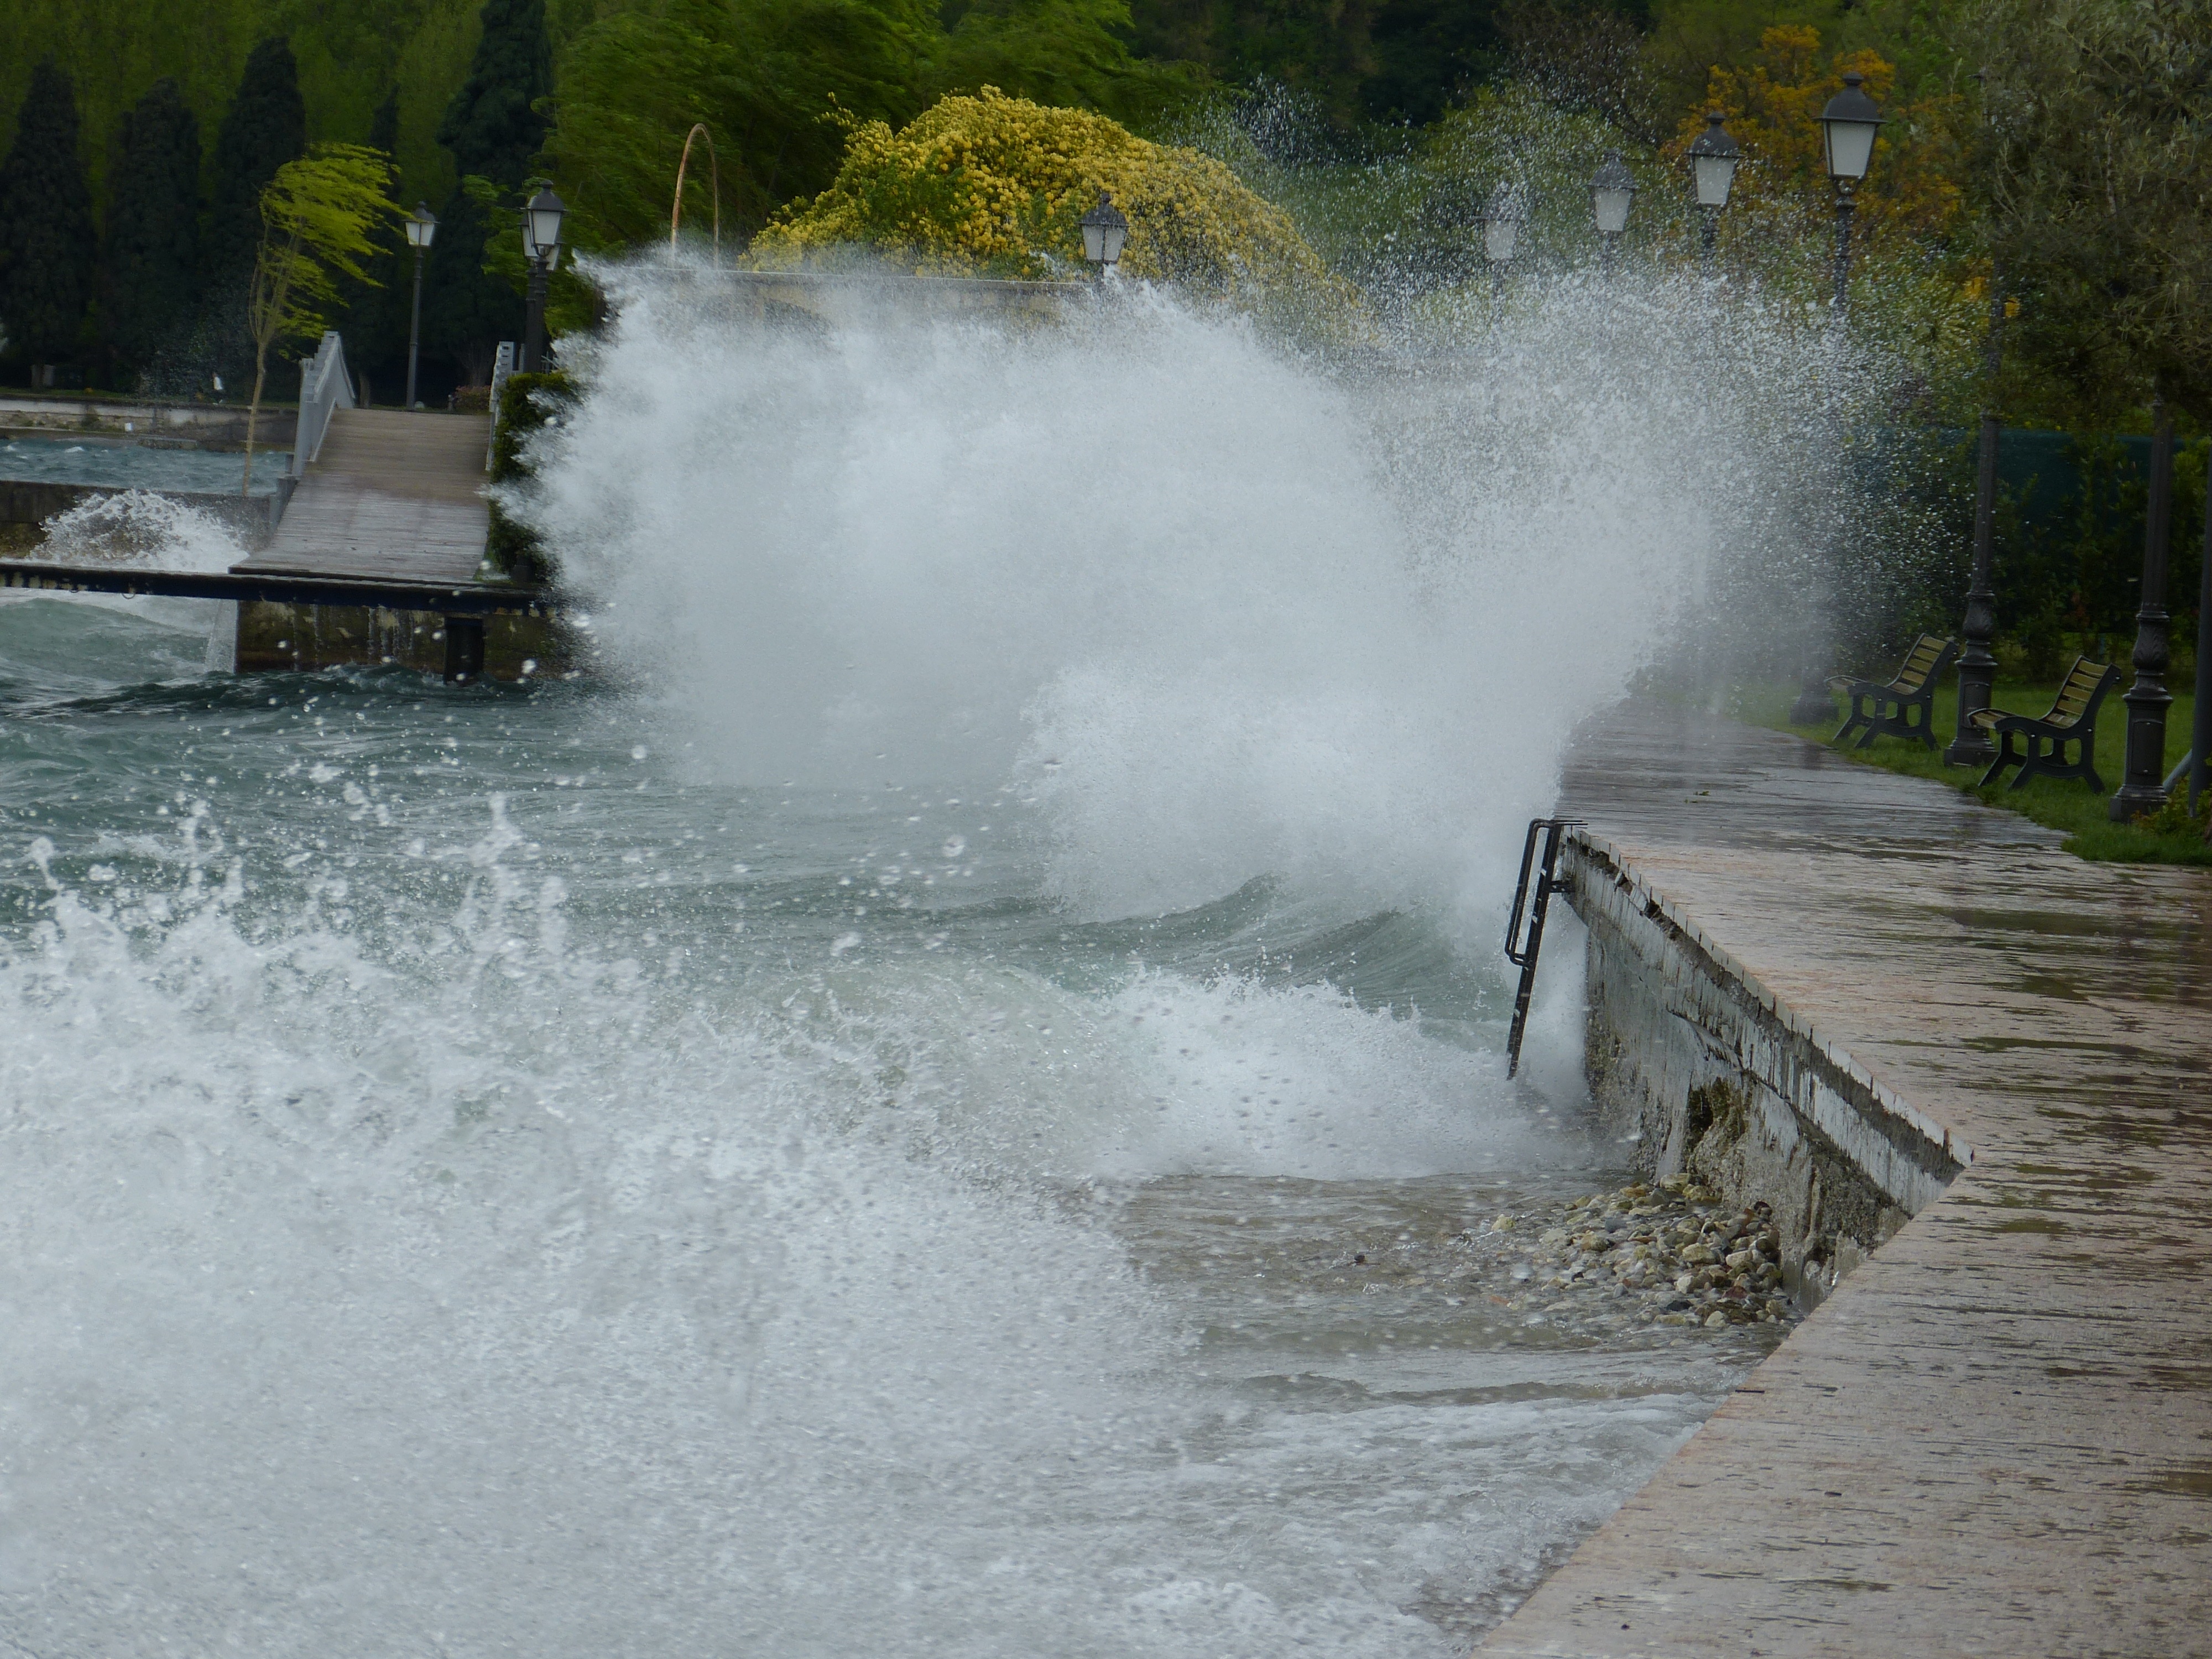
sea, water, waterfall, cold, winter, mist, morning, wave, lake, wet, river, web, stream, spray, weather, rapid, season, body of water, stormy, waters, water feature, slippery, inject, atmospheric phenomenon, wind wave